Acetylene

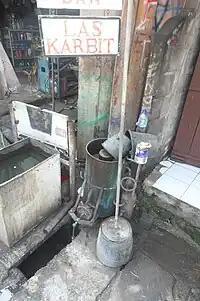
Acetylene fuel container/burner as used on the island of Bali

Acetylene adds to aldehydes and ketones to form α-ethynyl alcohols: